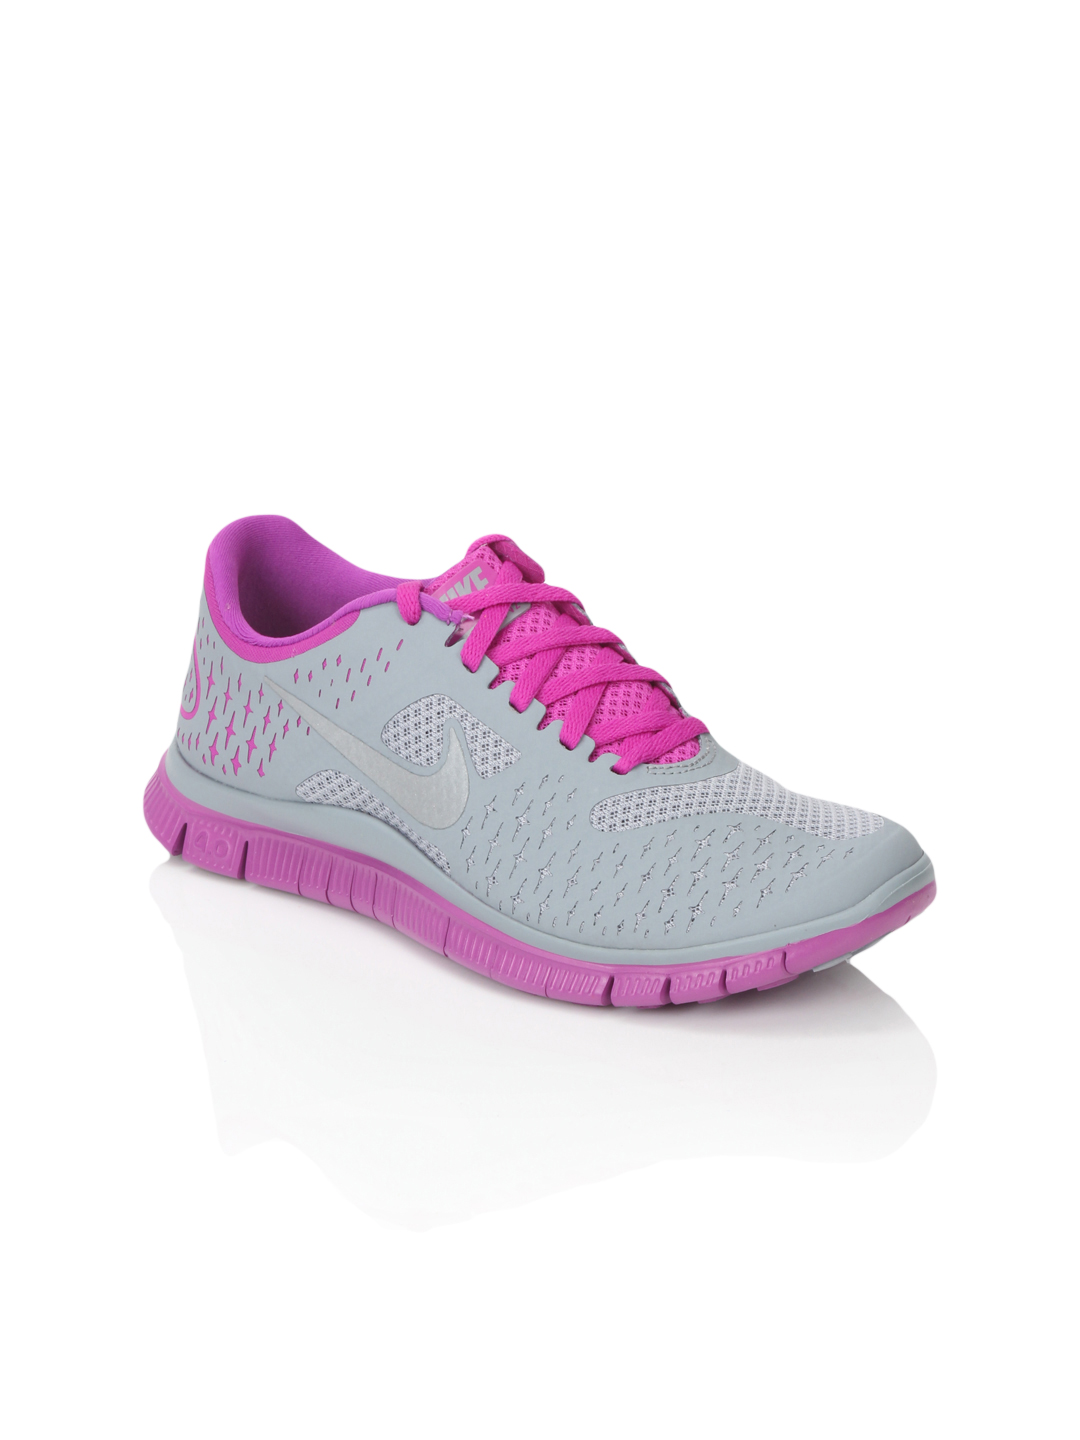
Nike Women Free 4.0 V2 Grey Sports Shoes
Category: Footwear / Shoes / Sports Shoes
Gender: Women
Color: Grey
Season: Summer 2012
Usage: Sports